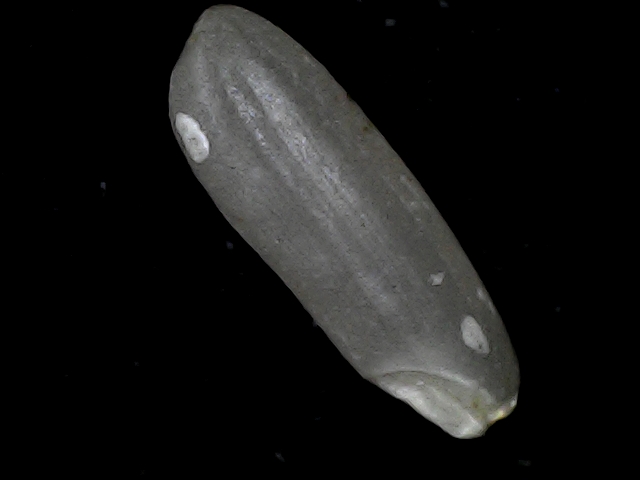
Rice variety: BD93